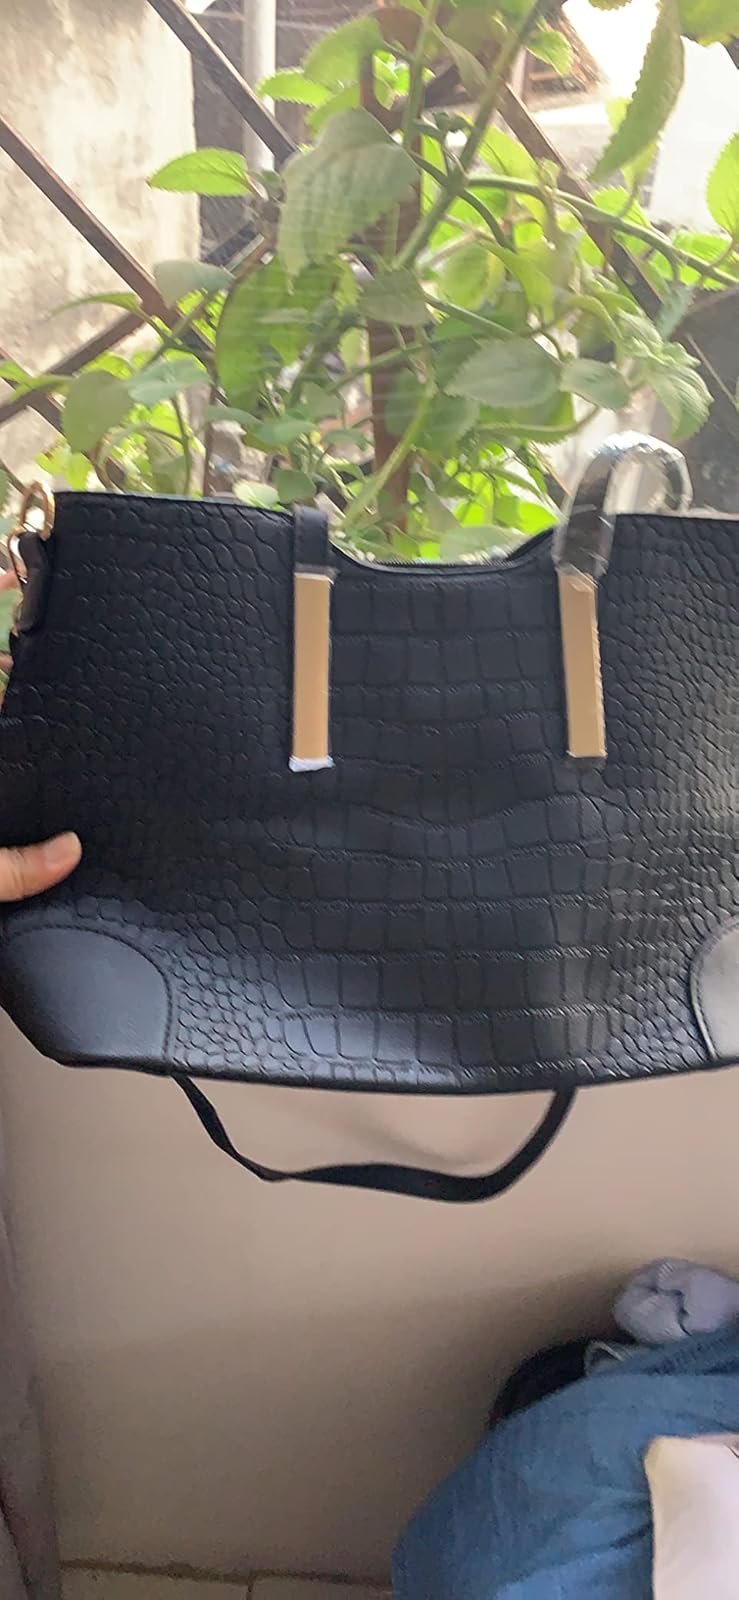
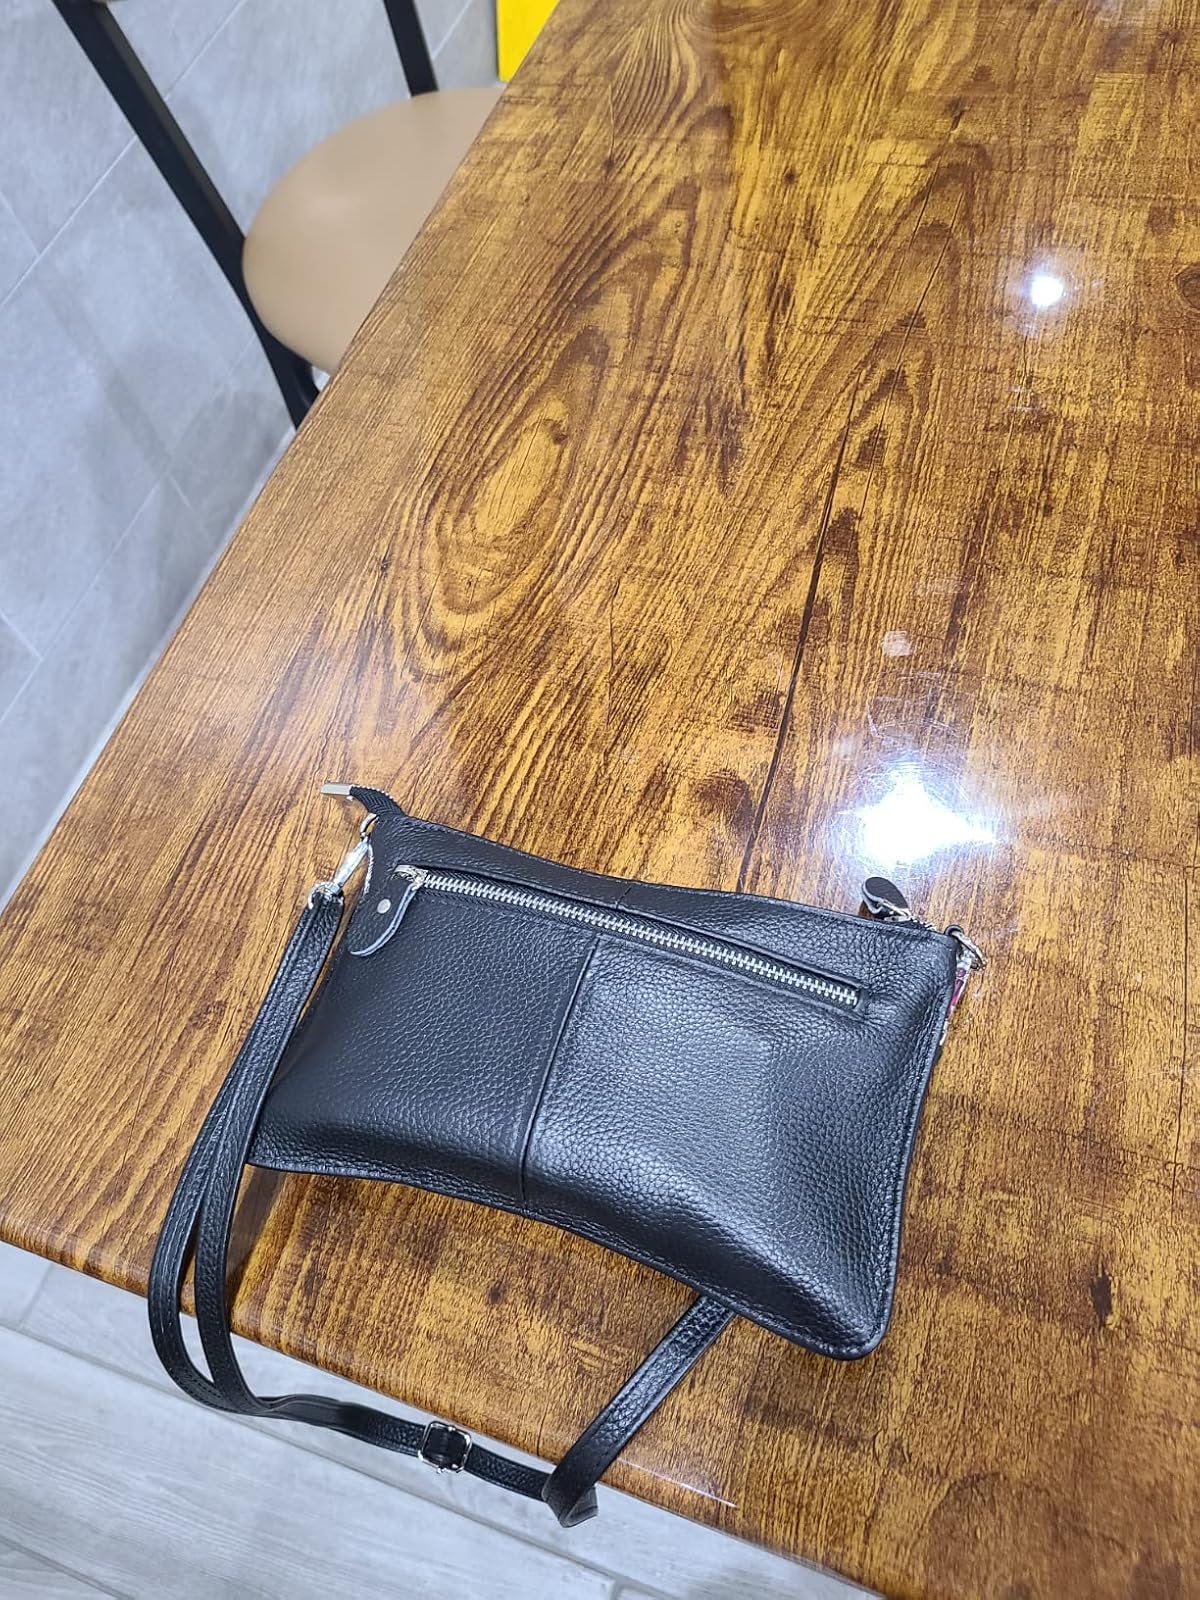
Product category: accessories_handbag
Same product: no